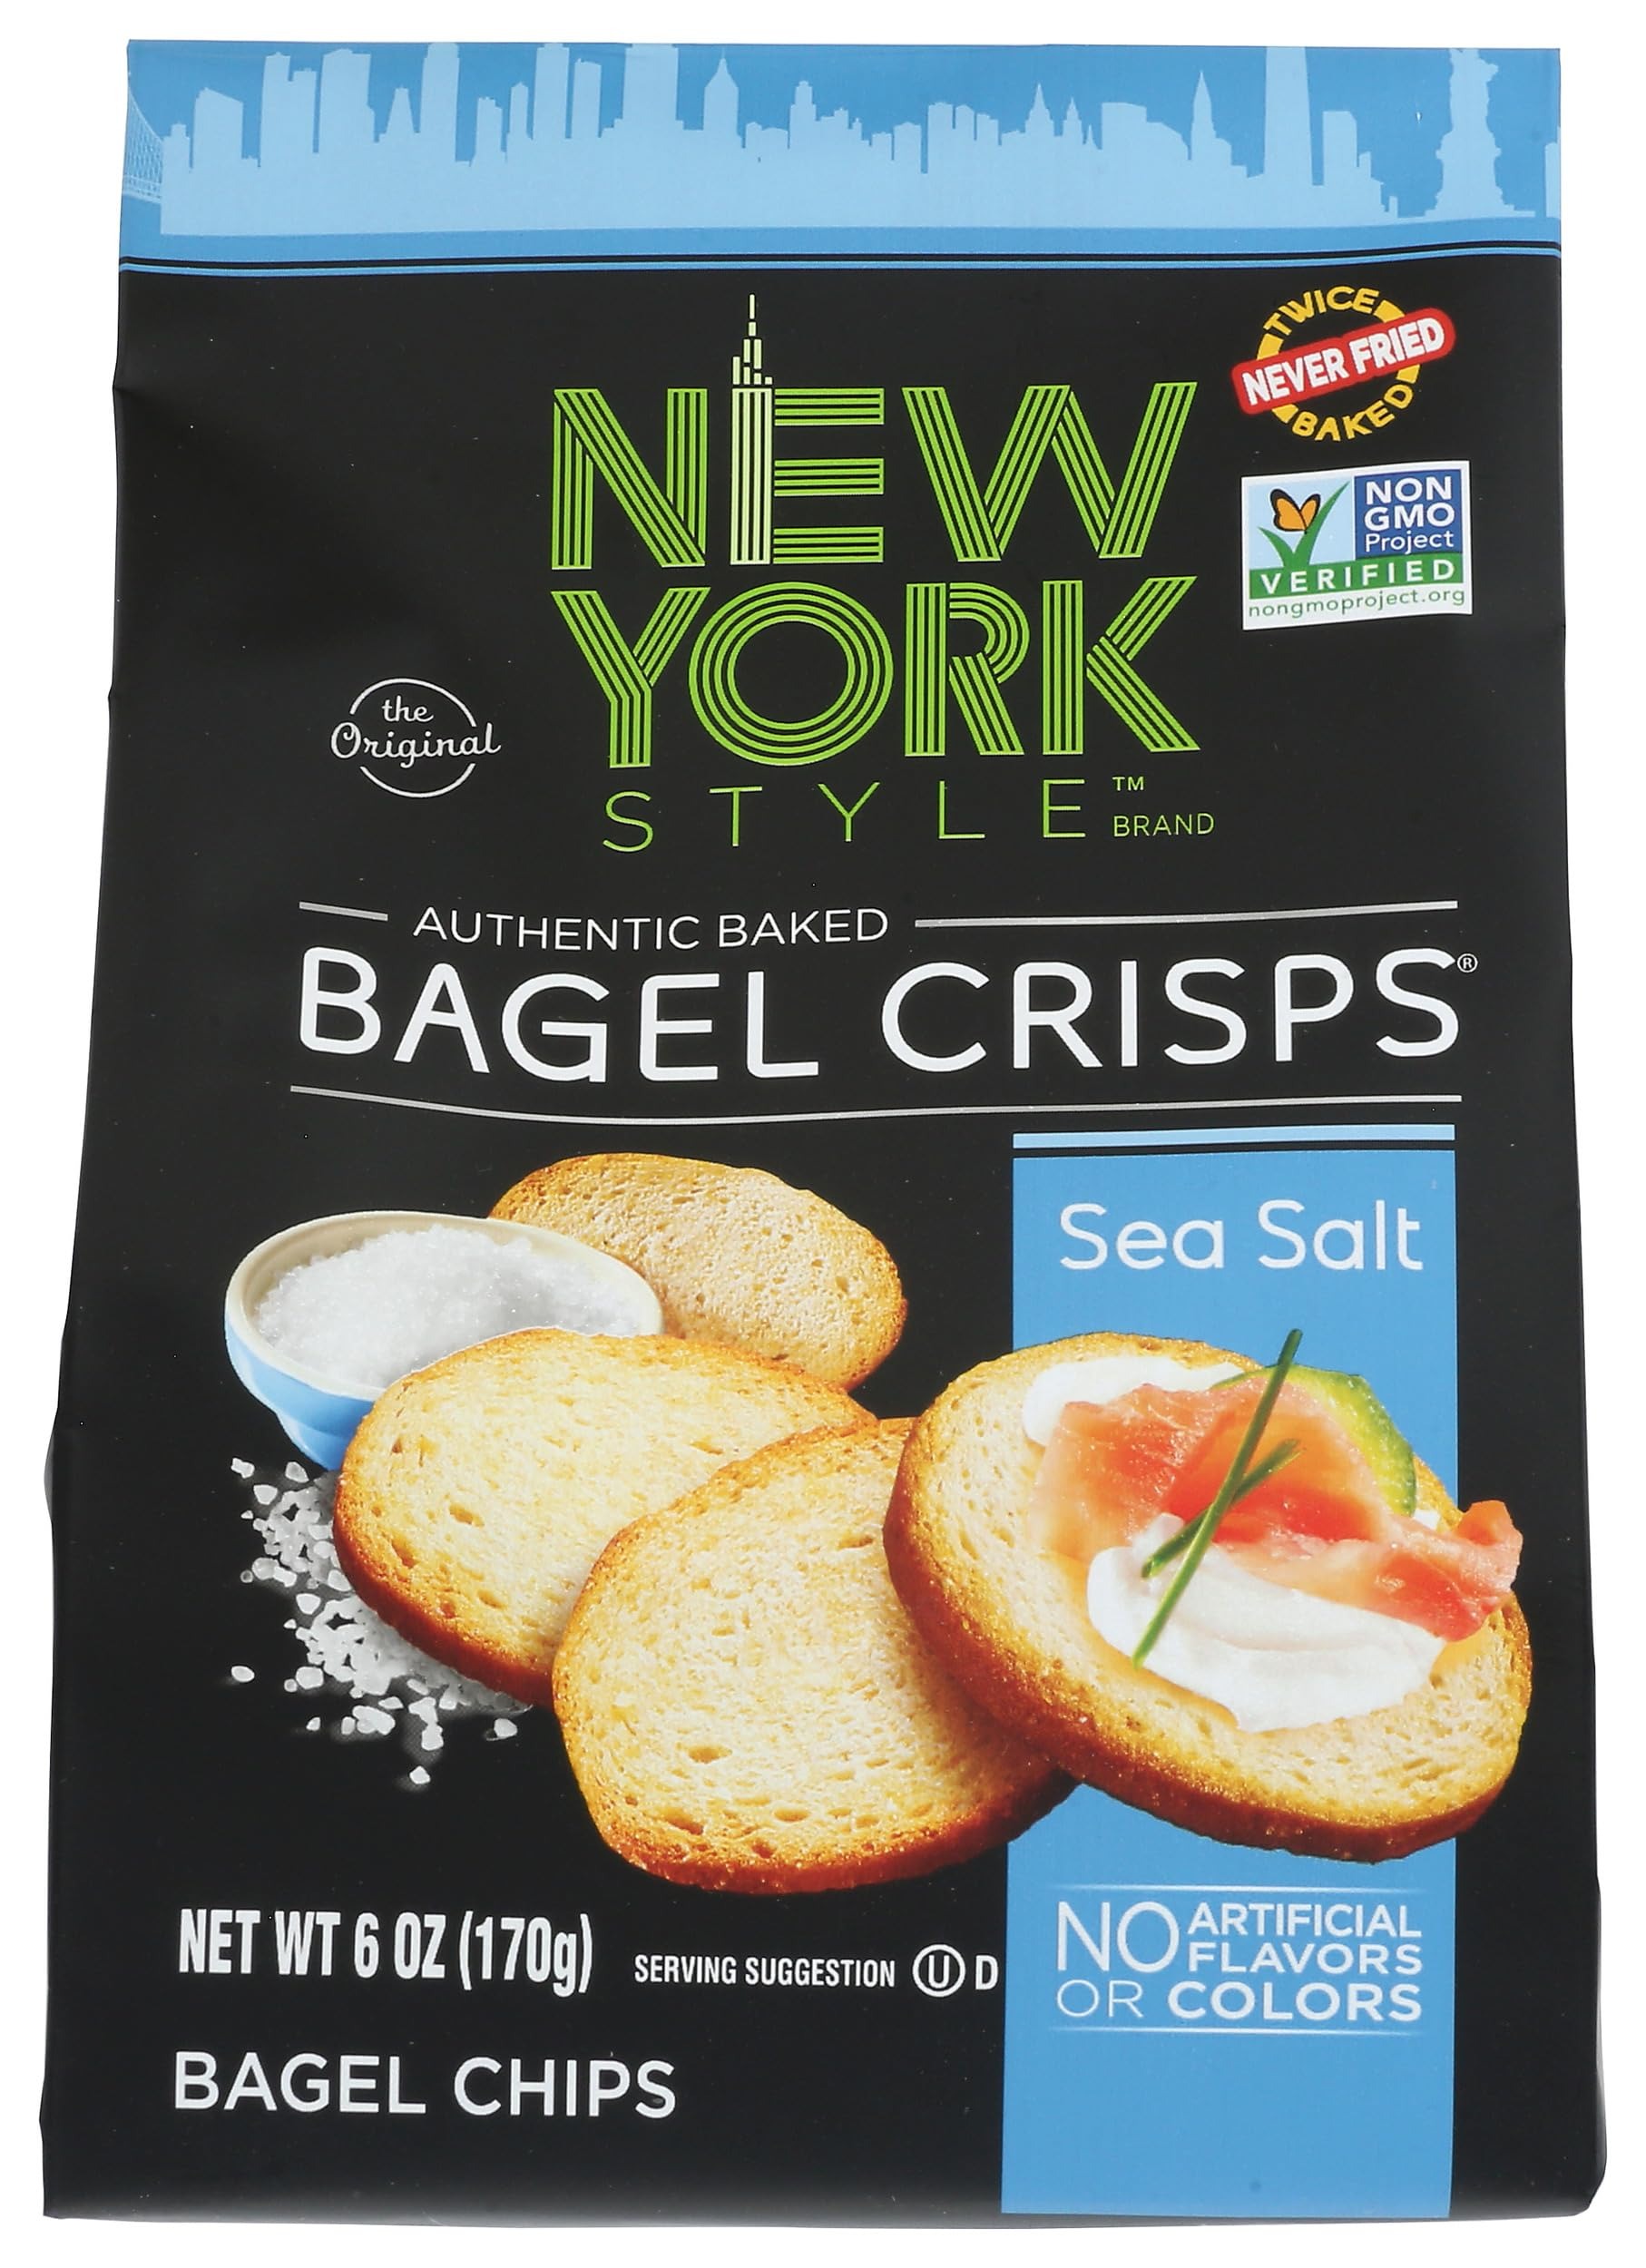
Item Name: New York Style Brand Bagel Crisps, Sea Salt, Baked, Kosher, Non-GMO, 6 Ounce (Pack of 6)
Bullet Point: New York Style Brand Bagel Crisps, Sea Salt, Baked, Kosher, Non-GMO, 6 Ounce (Pack of 6)
Value: 36.0
Unit: Ounce

Price: 18.2